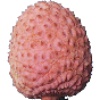
Label: lychee